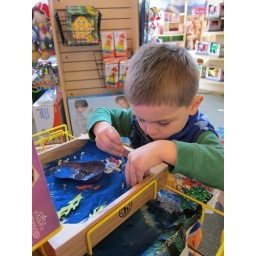
A toy we will leave in the Toy Store, blue sand play scene